Tyler Walker (baseball)

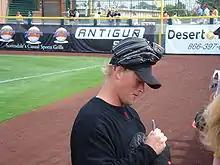
Tyler Walker in 2006.

Early in the 2006 season, Walker was sent to the Tampa Bay Devil Rays in exchange for minor leaguer Carlos Hines. On June 14 of that year, he was placed on the disabled list with a strained right elbow, and later underwent season-ending Tommy John surgery. On December 10, 2006, he signed a minor league deal with the Giants. He pitched in 15 games late in the 2007 season and re-signed with the Giants for 2008. In 65 games in 2008, he had a 4.56 ERA and became a free agent after the season. On January 6, , he signed a one-year deal with the Seattle Mariners. He was released on March 29, 2009, before the start of the regular season. After that, he was signed by the Phillies on April 9, 2009.